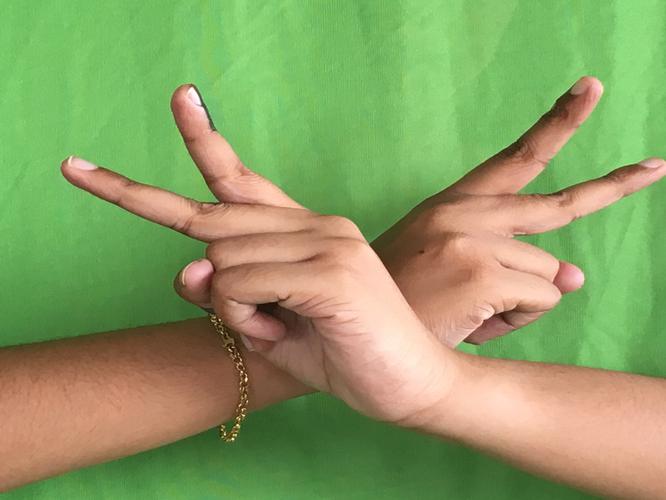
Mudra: Kartariswastika
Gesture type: double_hand